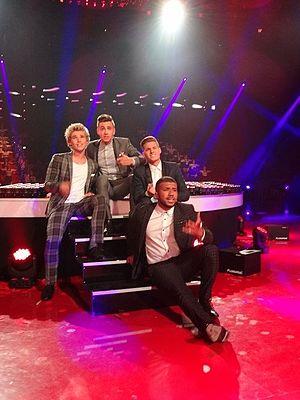
Feuerherz est un boys band allemand.
Cet article est une liste non exhaustive de boys bands.